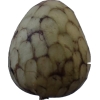
Label: cherimoya